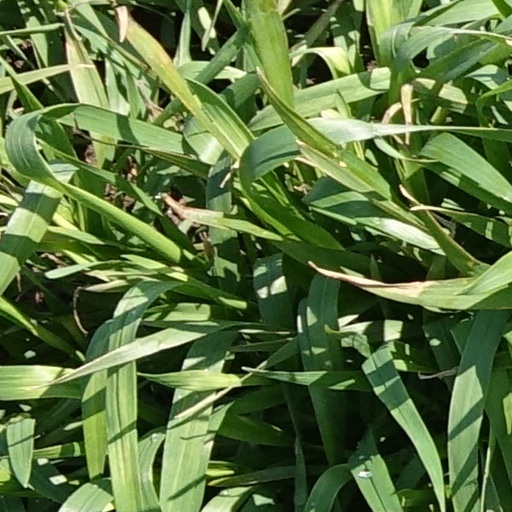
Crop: wheat